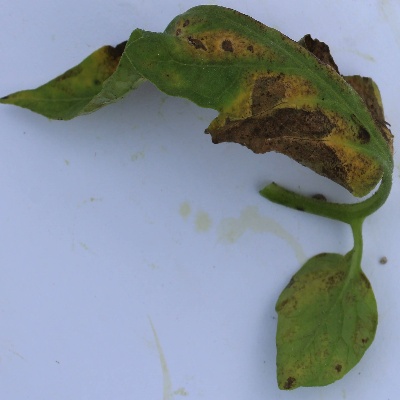
Crop: Tomato
Condition: leaf blight